United States sanctions against Iran

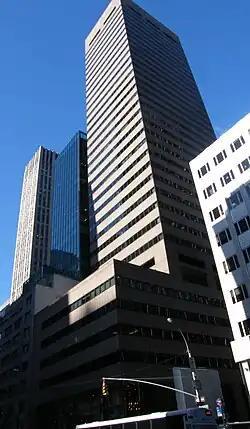
In December 2008 the United States government sought 40 percent interest in 650 Fifth Avenue on the edge of Rockefeller Center which it said was co-owned by Bank Melli.

Following the Iranian Revolution, the United States has since 1979 applied various economic, trade, scientific and military sanctions against Iran. United States economic sanctions are administered by the Office of Foreign Assets Control (OFAC), an agency of the United States Department of the Treasury. As of 2025, United States sanctions against Iran include an embargo on dealings with the country by the United States, and a ban on selling aircraft and repair parts to Iranian aviation companies.